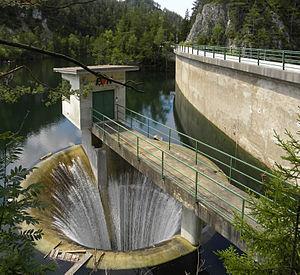
Déversoir en tulipe du barrage de l'Erlauf.
L'Erlaufstausee est un lac de barrage localisé à 783 m d'altitude, au pied de la Gemeindealpe, à proximité de la confluence de l'Ötscherbach et de l'Erlauf, dans la commune de Mitterbach am Erlaufsee. Le lac est alimenté par l'Erlauf.